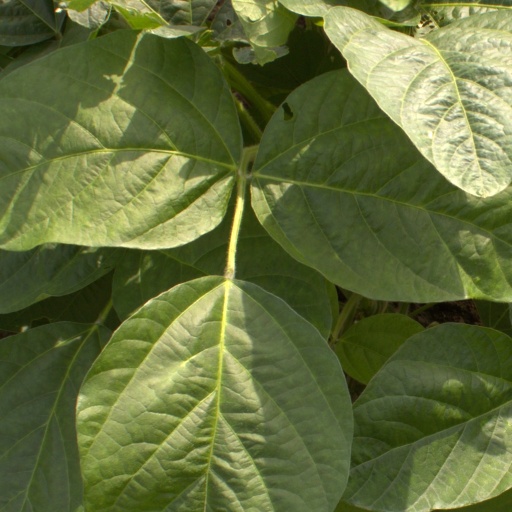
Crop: soybean